Nectocaris

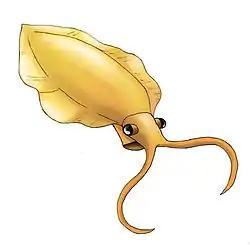
Life restoration following the now known to erroneous cephalopod intepretation

The unusual shape of the nectocaridid funnel has led to its interpretation as an eversible proboscis. Martin R. Smith and Jean-Bernard Caron have suggested that it was used for jet propulsion, though this has been questioned by other authors. The eyes of "Nectocaris" would have had a similar visual acuity to modern "Nautilus" (if they lacked a lens) or squid (if they did not). They are thought to have been freely-swimming nektonic organisms, that were either scavengers or predators on soft-bodied animals, using their tentacles to manipulate food items.